Harriet Byron McAllister

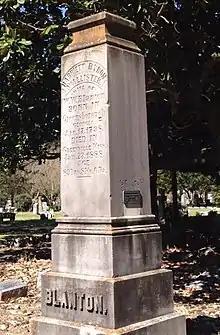

William Whitaker Blanton married Harriet Byron McAllister in Walnut Hills, Mississippi on March 26, 1818. This was a time when the region was being established as a United States territory through the selling of lands by the Choctaw; during December 1817, Mississippi had been admitted as the 20th state in the union. Washington County, Mississippi was established in January 1827, and the couple settled there in 1828 where they obtained a plantation through land grants under Andrew Jackson’s administration. William and Harriet eventually had 10 children but only two survived (Orville Martin Blanton and William Campbell Blanton). The town of Greenville, Mississippi (named for General Nathaniel Greene of the American Revolutionary War) was established in 1846 as the third seat of government in Washington County. The community has shifted location twice, and present day Greenville is located slightly southwest of the first settlement. The original town site fell victim to flood waters of the Mississippi River.